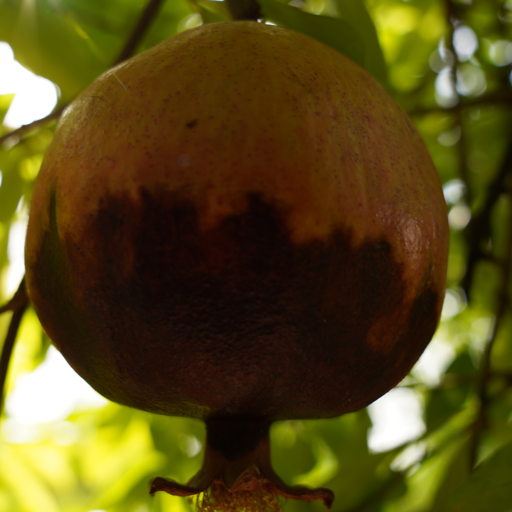
Label: Colletotrichum spp